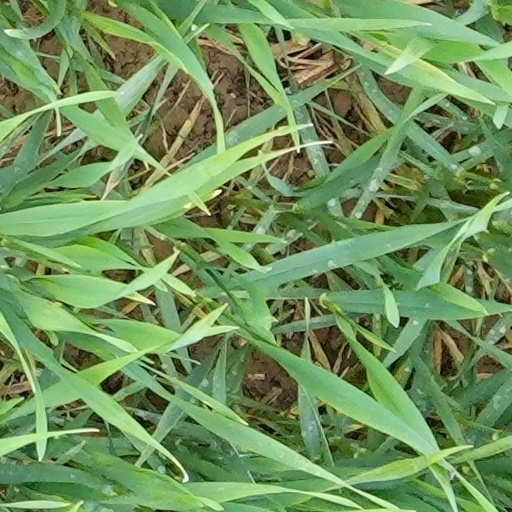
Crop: wheat